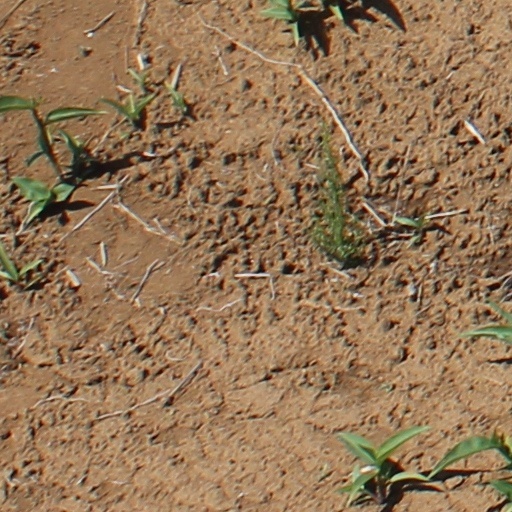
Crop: wheat